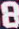
Number: 8